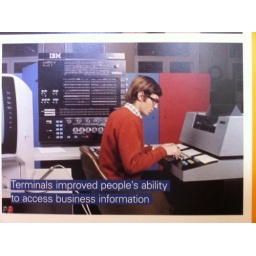
Another goodie from the @SAP history wall in building 7.